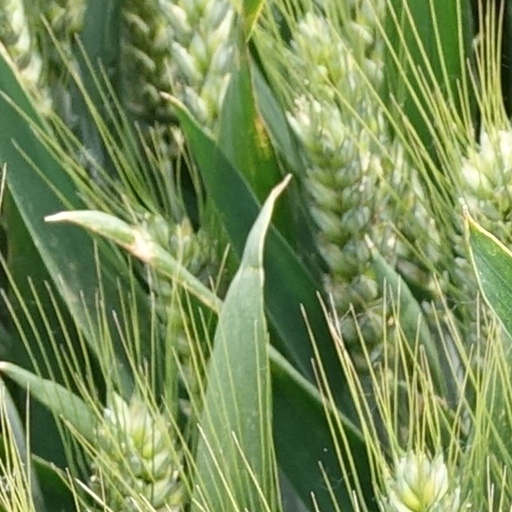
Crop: wheat